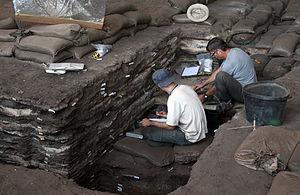
détail de la fouille dans le site de Diepkloof, Afrique du Sud
Diepkloof est un abri sous roche situé dans la province du Cap occidental, en Afrique du Sud. Ce site archéologique a notamment livré certains des plus anciens témoignages d’utilisation de symboles, sous la forme de motifs gravés sur des coquilles d’œuf d’autruche qui étaient utilisés comme récipients à eau durant le Middle Stone Age, il y a environ 60 000 ans. Les motifs symboliques sont constitués de lignes se croisant à angle droit ou obliquement en hachures.